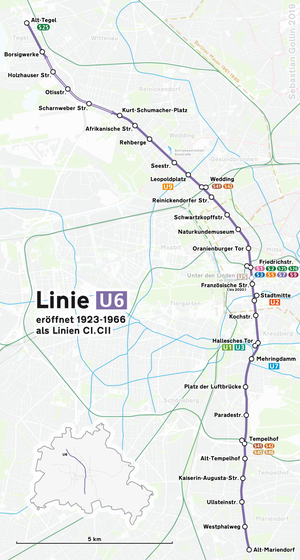
La ligne 6 du métro de Berlin fait partie du réseau du métro de Berlin. Elle relie Alt-Tegel à Alt-Mariendorf.